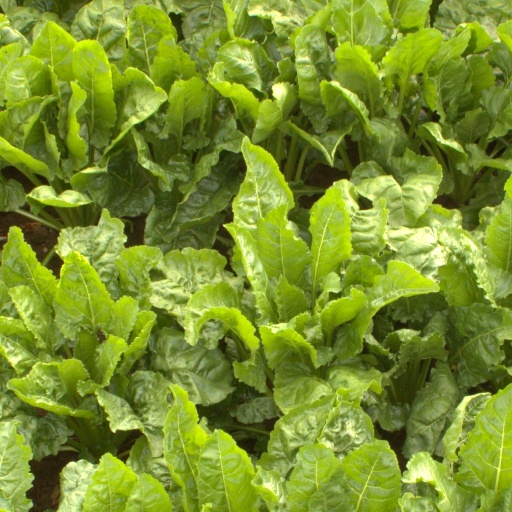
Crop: sugar beet